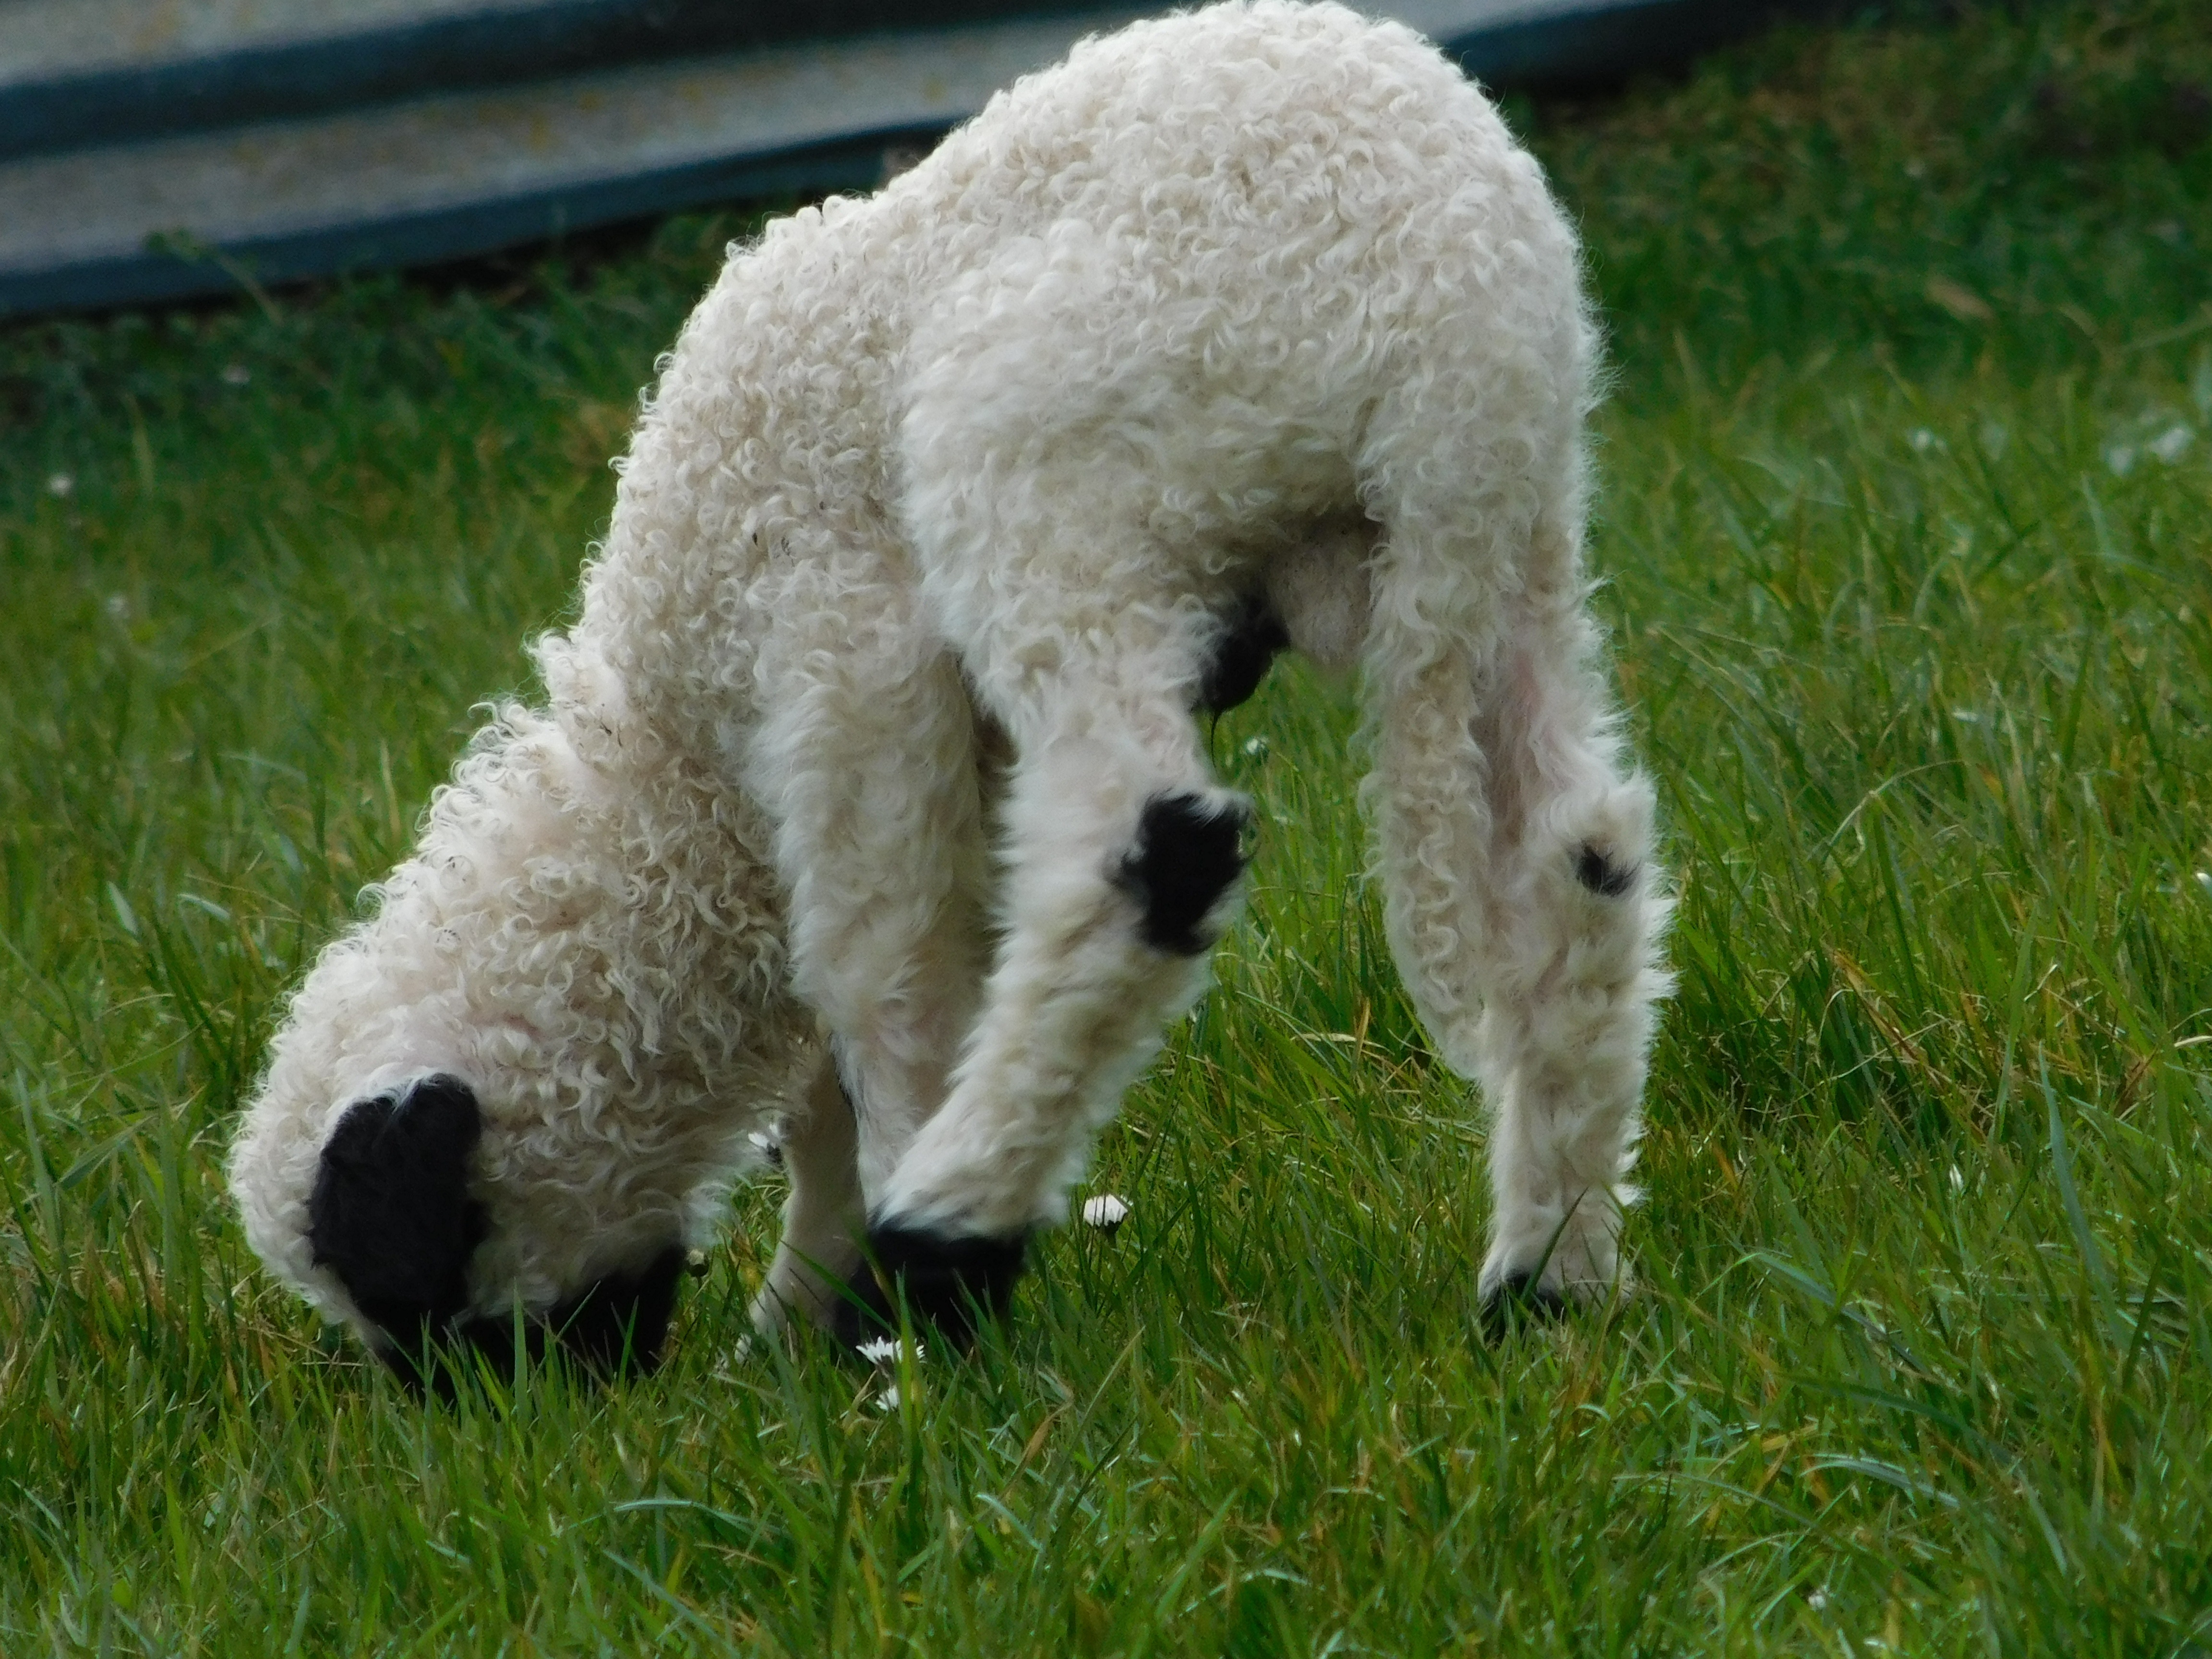
white, meadow, sweet, dog, animal, cute, spring, sheep, small, mammal, lamb, poodle, alpaca, vertebrate, sheeps, beautiful, friendly, miniature poodle, standard poodle, dog like mammal, dog breed group, lagotto romagnolo, pumi